Kłodzko Land

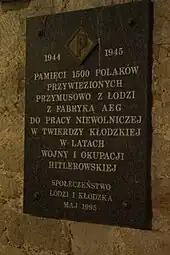
Memorial to 1,500 Polish forced laborers held in the Kłodzko Fortress by the Germans during WWII

The comital title became hereditary in 1462 and could also be bequeathed by Victor's brothers Henry of the Elder Münsterberg and Henry the Younger of Poděbrady. Henry the Elder ruled Kladsko upon King George's death in 1471; he attached the Lordship of Homole to his comital lands by 1477 and had Kladsko Castle rebuilt as his permanent residence. His overindebted sons and heirs Albert, George and Charles, however, had to sell the estates to their brother-in-law, the Austrian noble Ulrich of Hardegg. Nevertheless, their descendants retained the comital title until the extinction of the line in 1647.